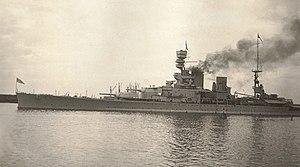
Le HMS Renown est un croiseur de bataille de la Royal Navy lancé en 1916 et ferraillé en 1948. Avec le HMS Repulse ils forment la classe Renown.